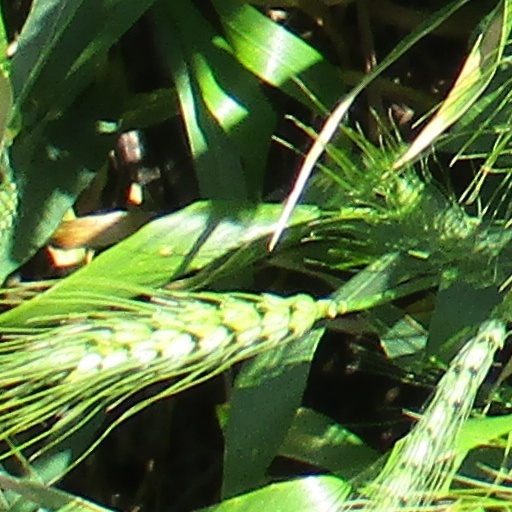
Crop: wheat